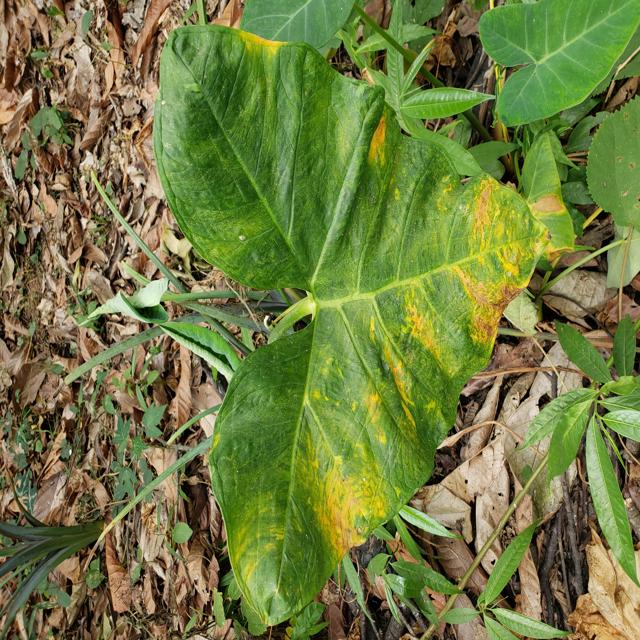
Label: Healthy